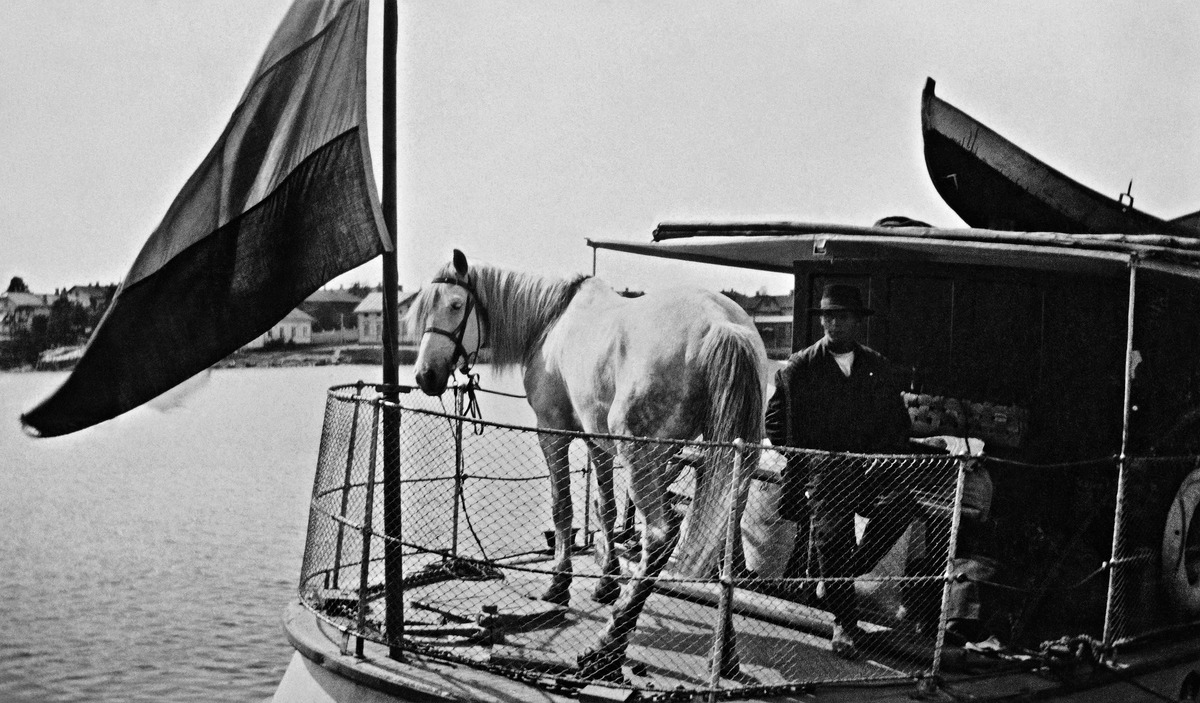
Hevonen saaristolaivan takakannella
sisällön kuvaus: Hevonen saaristolaivan takakannella. mustavalkoinen
Kuvaaja: Timiriasew, Ivan, valokuvaaja
Ajankohta: kuvausaika 1910 n.
Aiheet: kesä, laivat, hevoset, liput, vesiliikenne, miehet, meret, summer, sommar